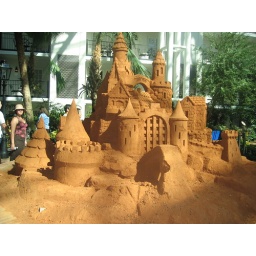
sand castle in hotel